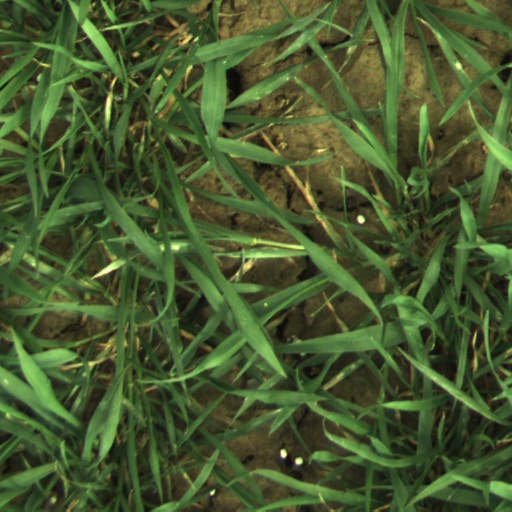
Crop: wheat